Artificial sky

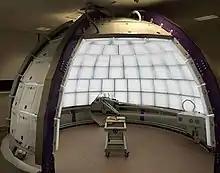
Full Dome Artificial Sky at UAEU University

Full dome artificial sky is available in the university, research laboratories and large lighting companies such as: